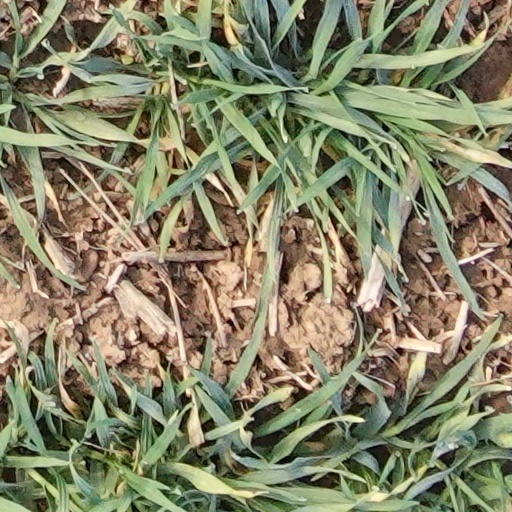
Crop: wheat